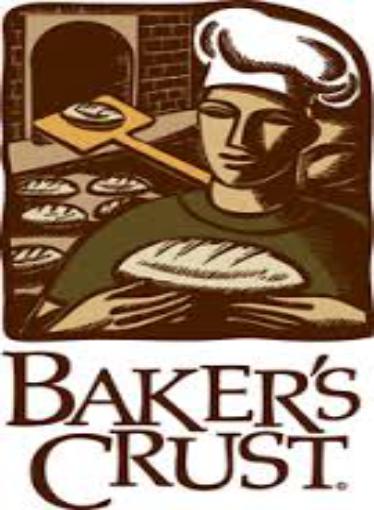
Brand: Baker's
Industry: Food